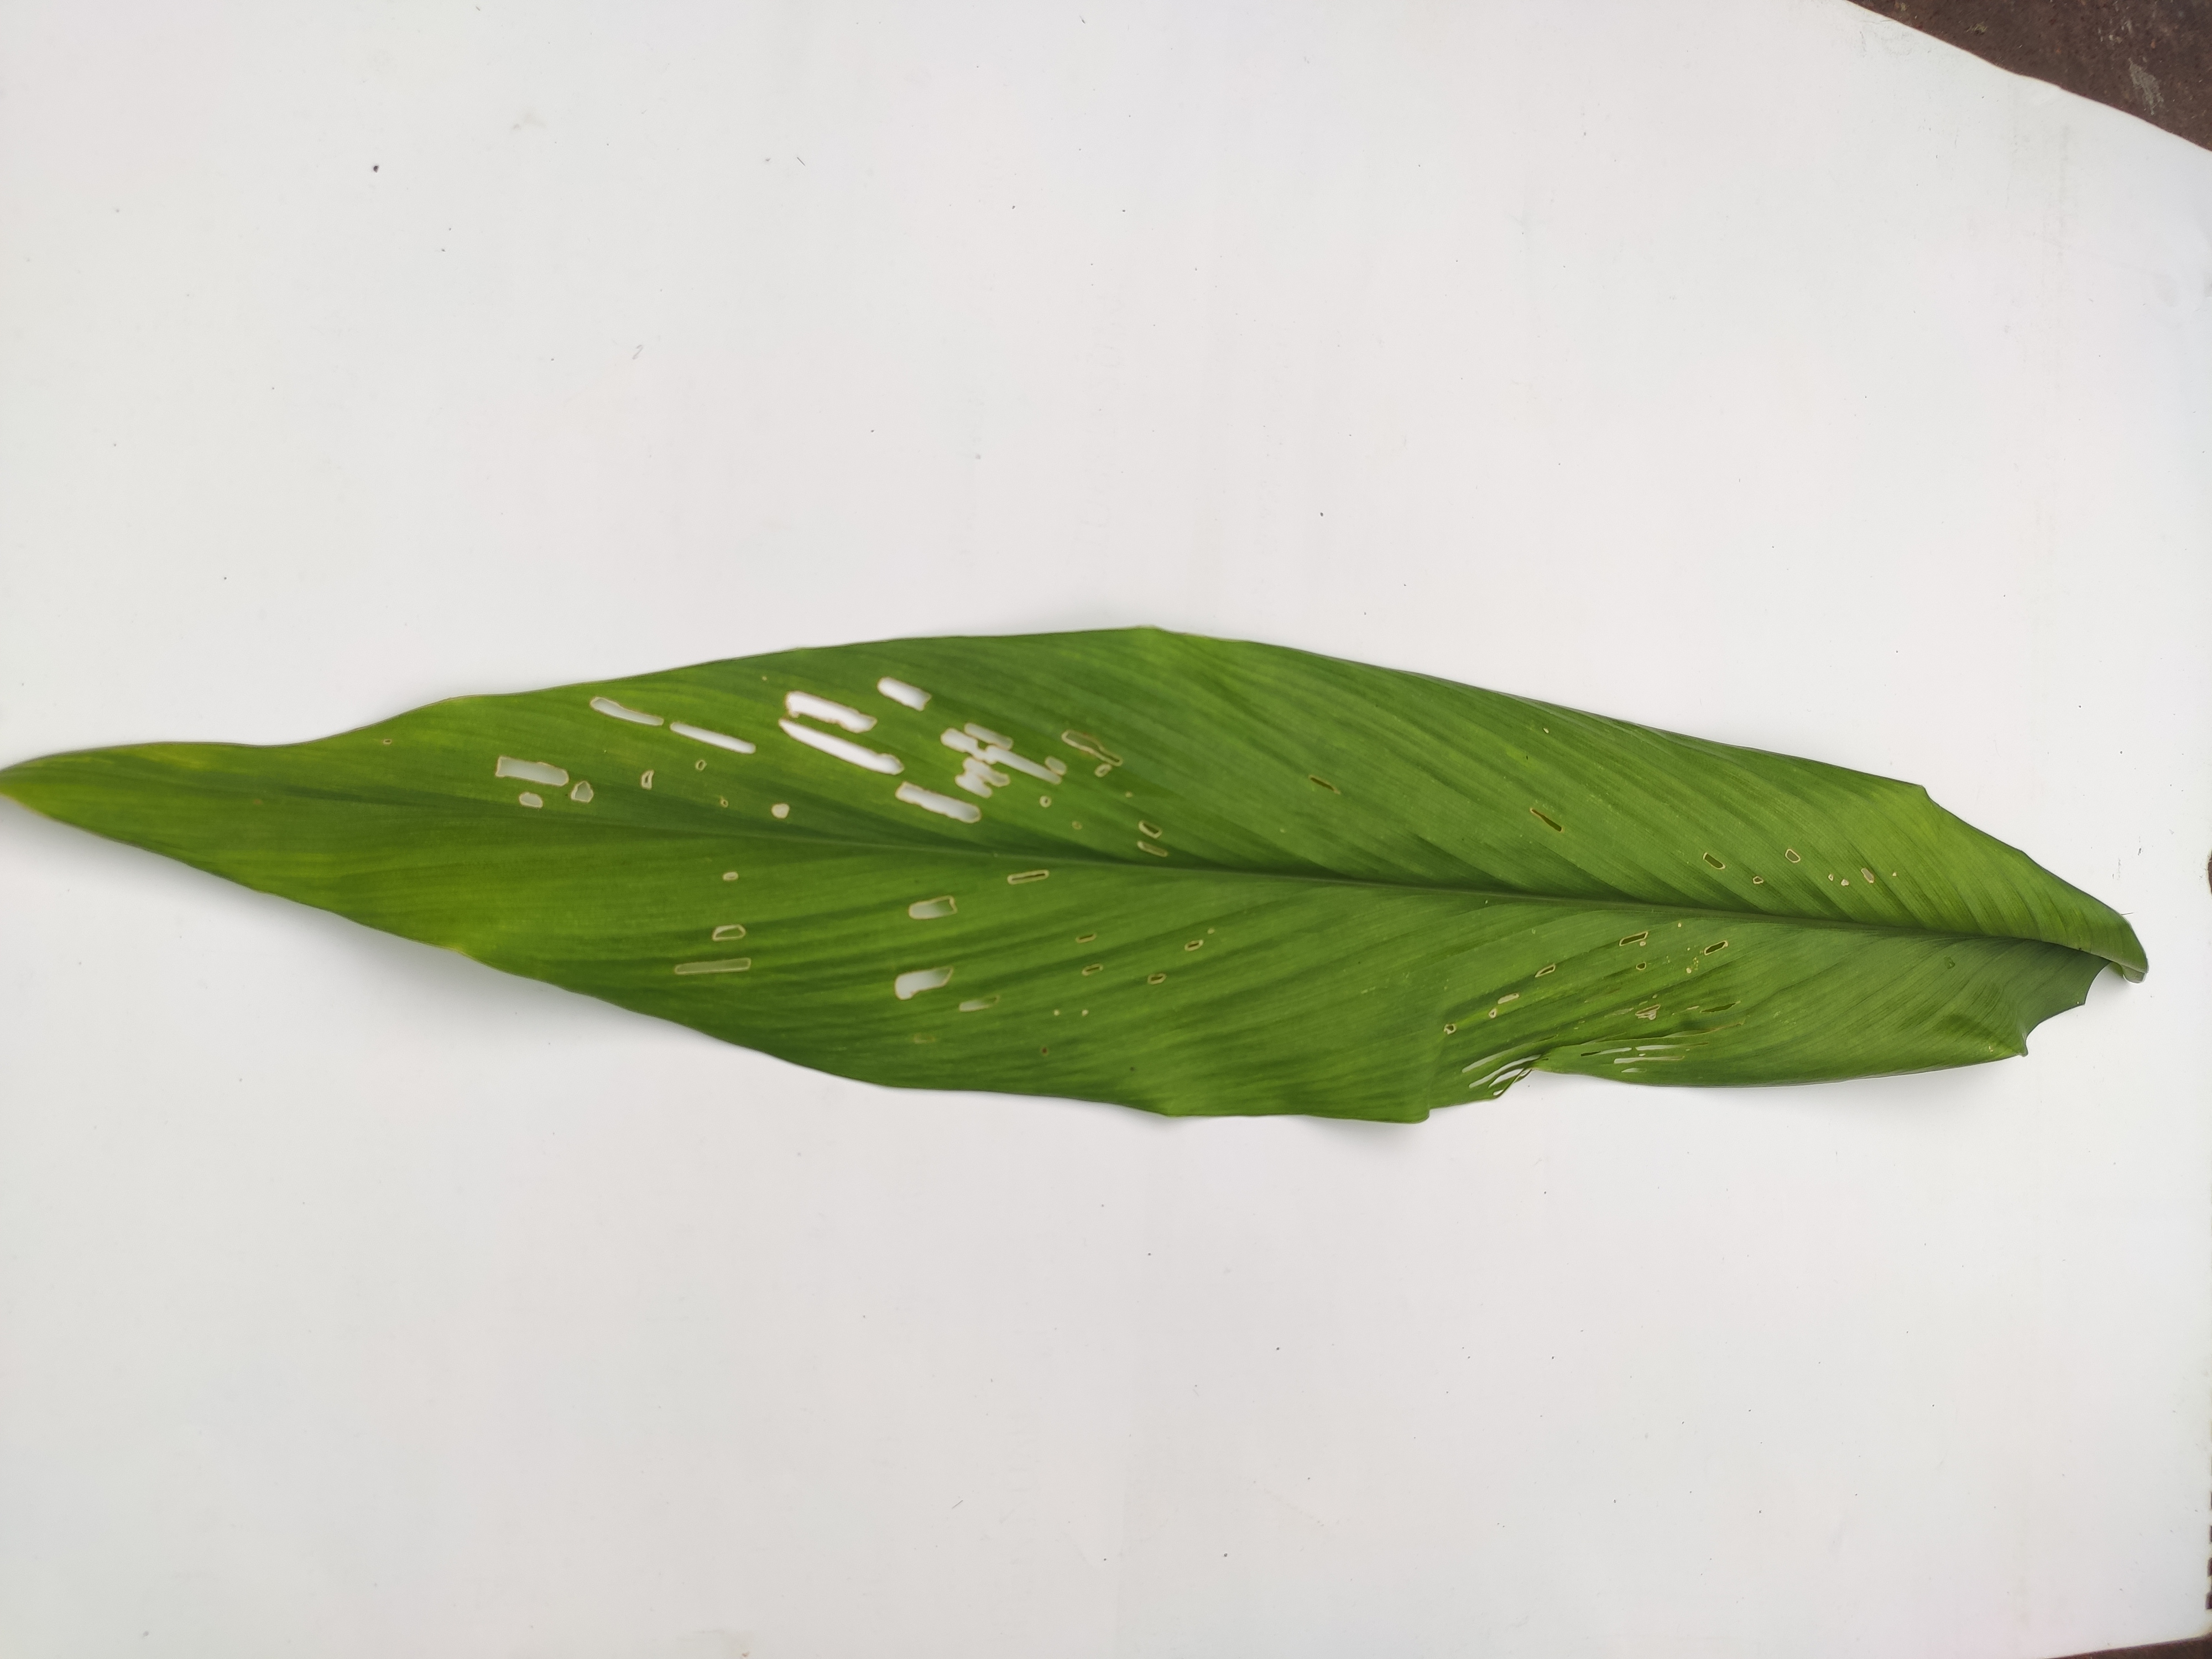
Label: Aphids_Disease